Black Bread

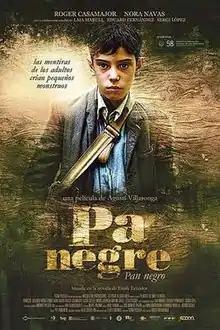
Theatrical release poster

Black Bread is a 2010 Catalan-language Spanish drama film written and directed by Agustí Villaronga. The screenplay is based on the homonymous novel by Emili Teixidor, with elements from two other works by him, "Retrat d'un assassí d'ocells" and "Sic transit Gloria Swanson".